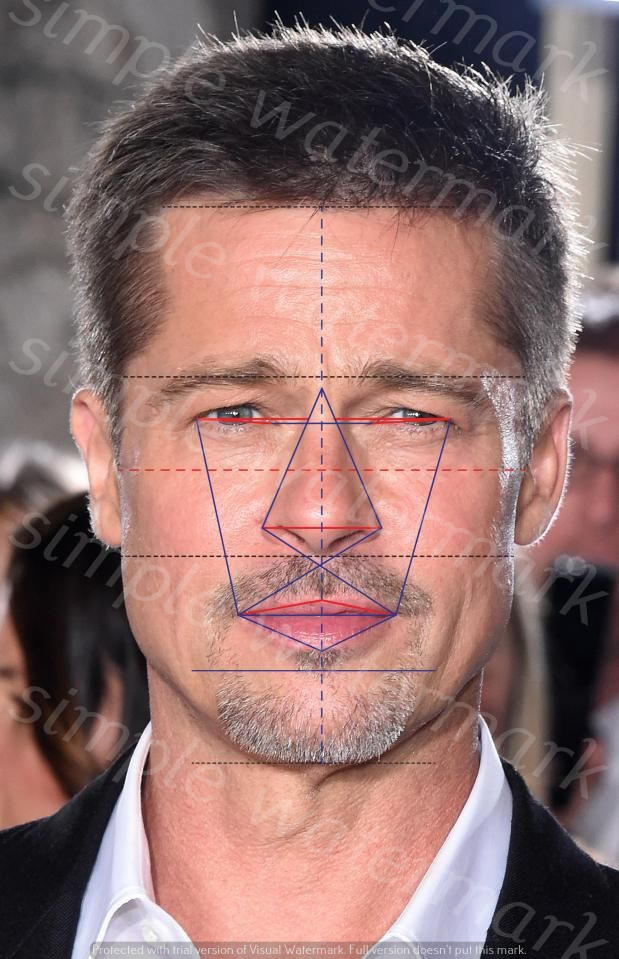
Label: Watermark